It's My Life (Cezar song)

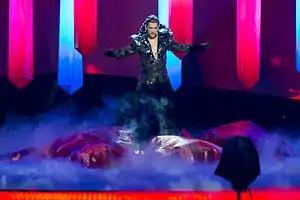
A man performing onstage, wearing a black sequin cloak.

The Eurovision Song Contest 2013 took place at the Malmö Arena in Malmö, Sweden and consisted of two semi-finals on 14 and 16 May, and the final on 18 May 2013. According to the Eurovision rules, all participating countries, except the host country and the "Big Five" (France, Germany, Italy, Spain, and the United Kingdom), were required to qualify from one semi-final to compete for the final; the top ten countries from the respective semi-final progressed to the final. Cezar sang 17th in the second semi-final following Switzerland, while he performed 14th in the Grand Final following Netherlands and preceding the United Kingdom.